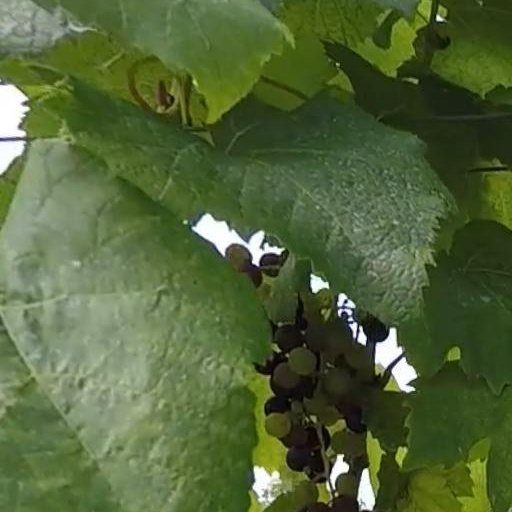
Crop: grape